Brain Age: Train Your Brain in Minutes a Day!

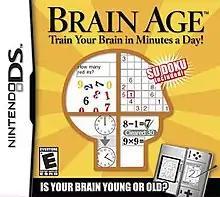
North American box art

Brain Age: Train Your Brain in Minutes a Day!, known as Dr. Kawashima's Brain Training: How Old Is Your Brain? in the PAL regions, is a 2005 edutainment puzzle video game by Nintendo for the Nintendo DS. It is inspired by the work of Japanese neuroscientist Ryuta Kawashima, who appears as a caricature of himself guiding the player.